Aillières-Beauvoir

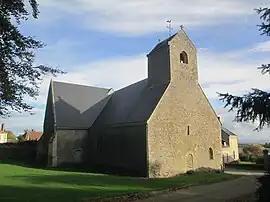
The church of Saint-Denis d'Aillières

Aillières-Beauvoir is a commune in the Sarthe department in the region of Pays de la Loire in north-western France. The commune was formed in 1965 by the merger of the former communes Aillières and Beauvoir.